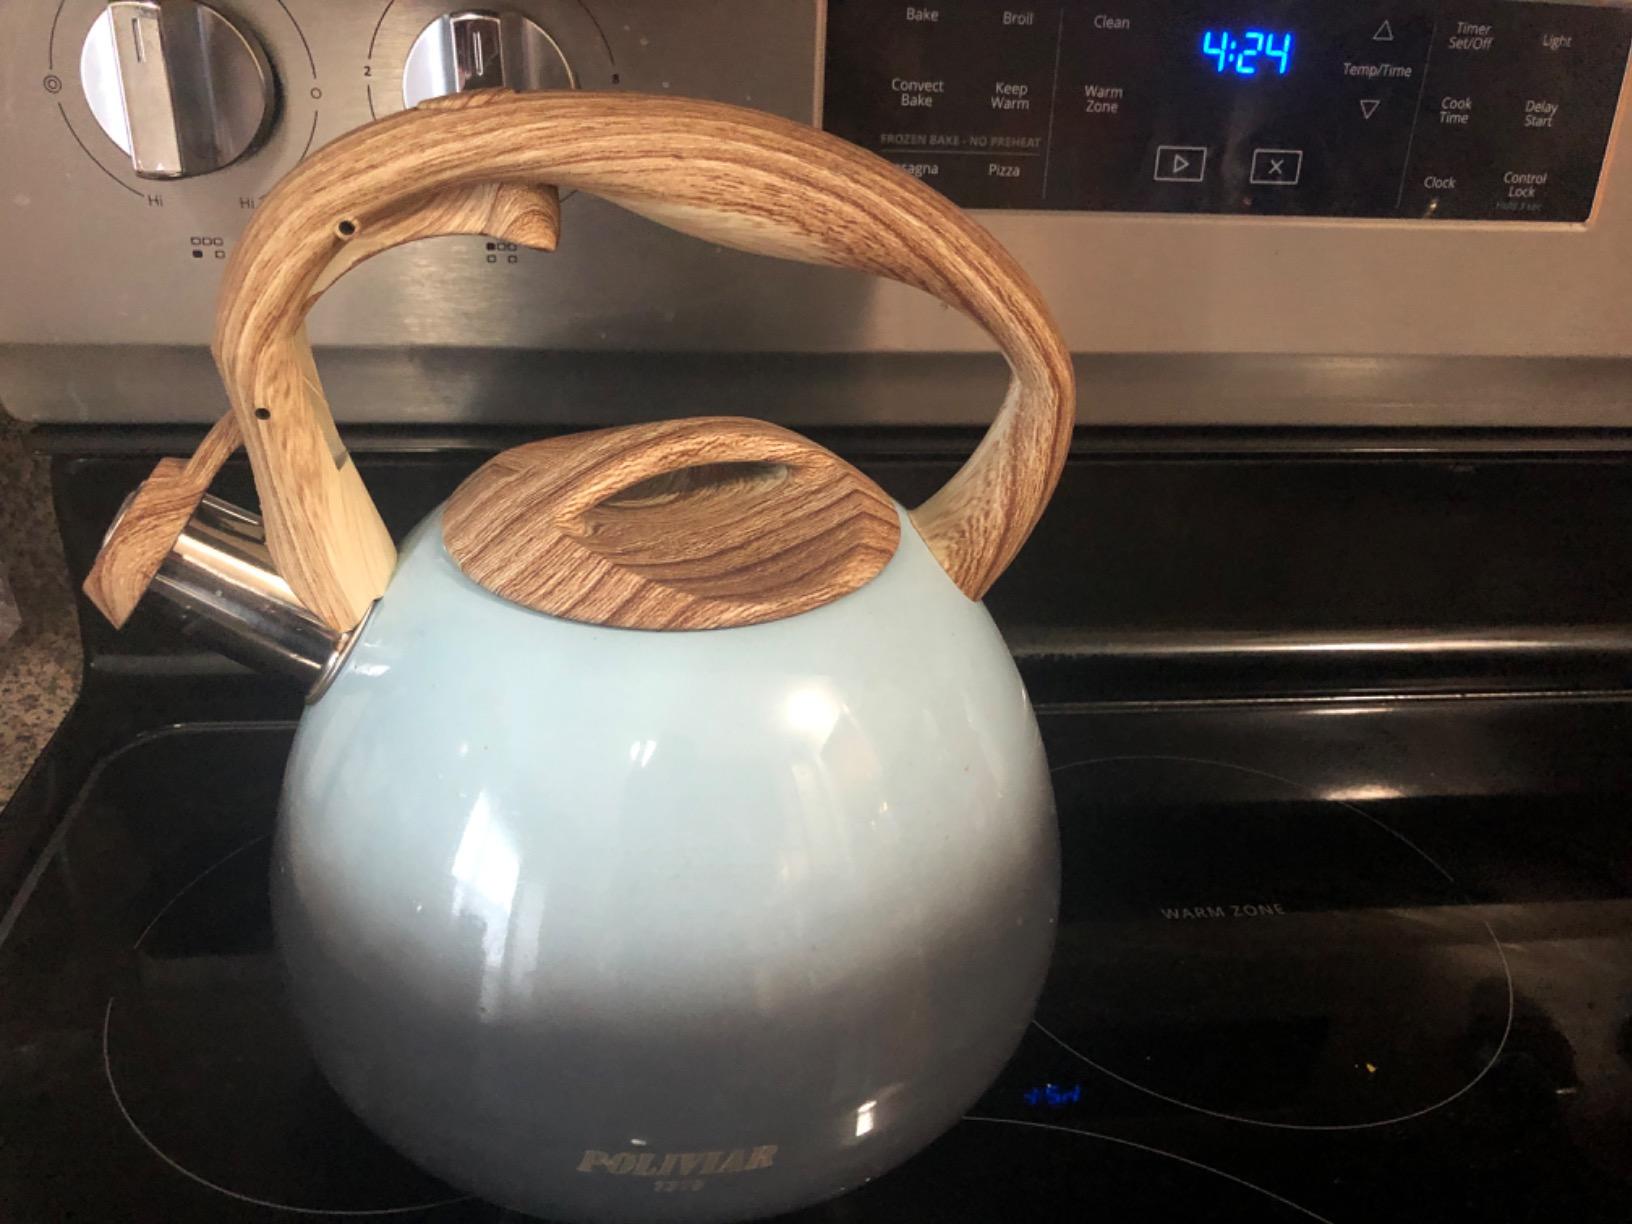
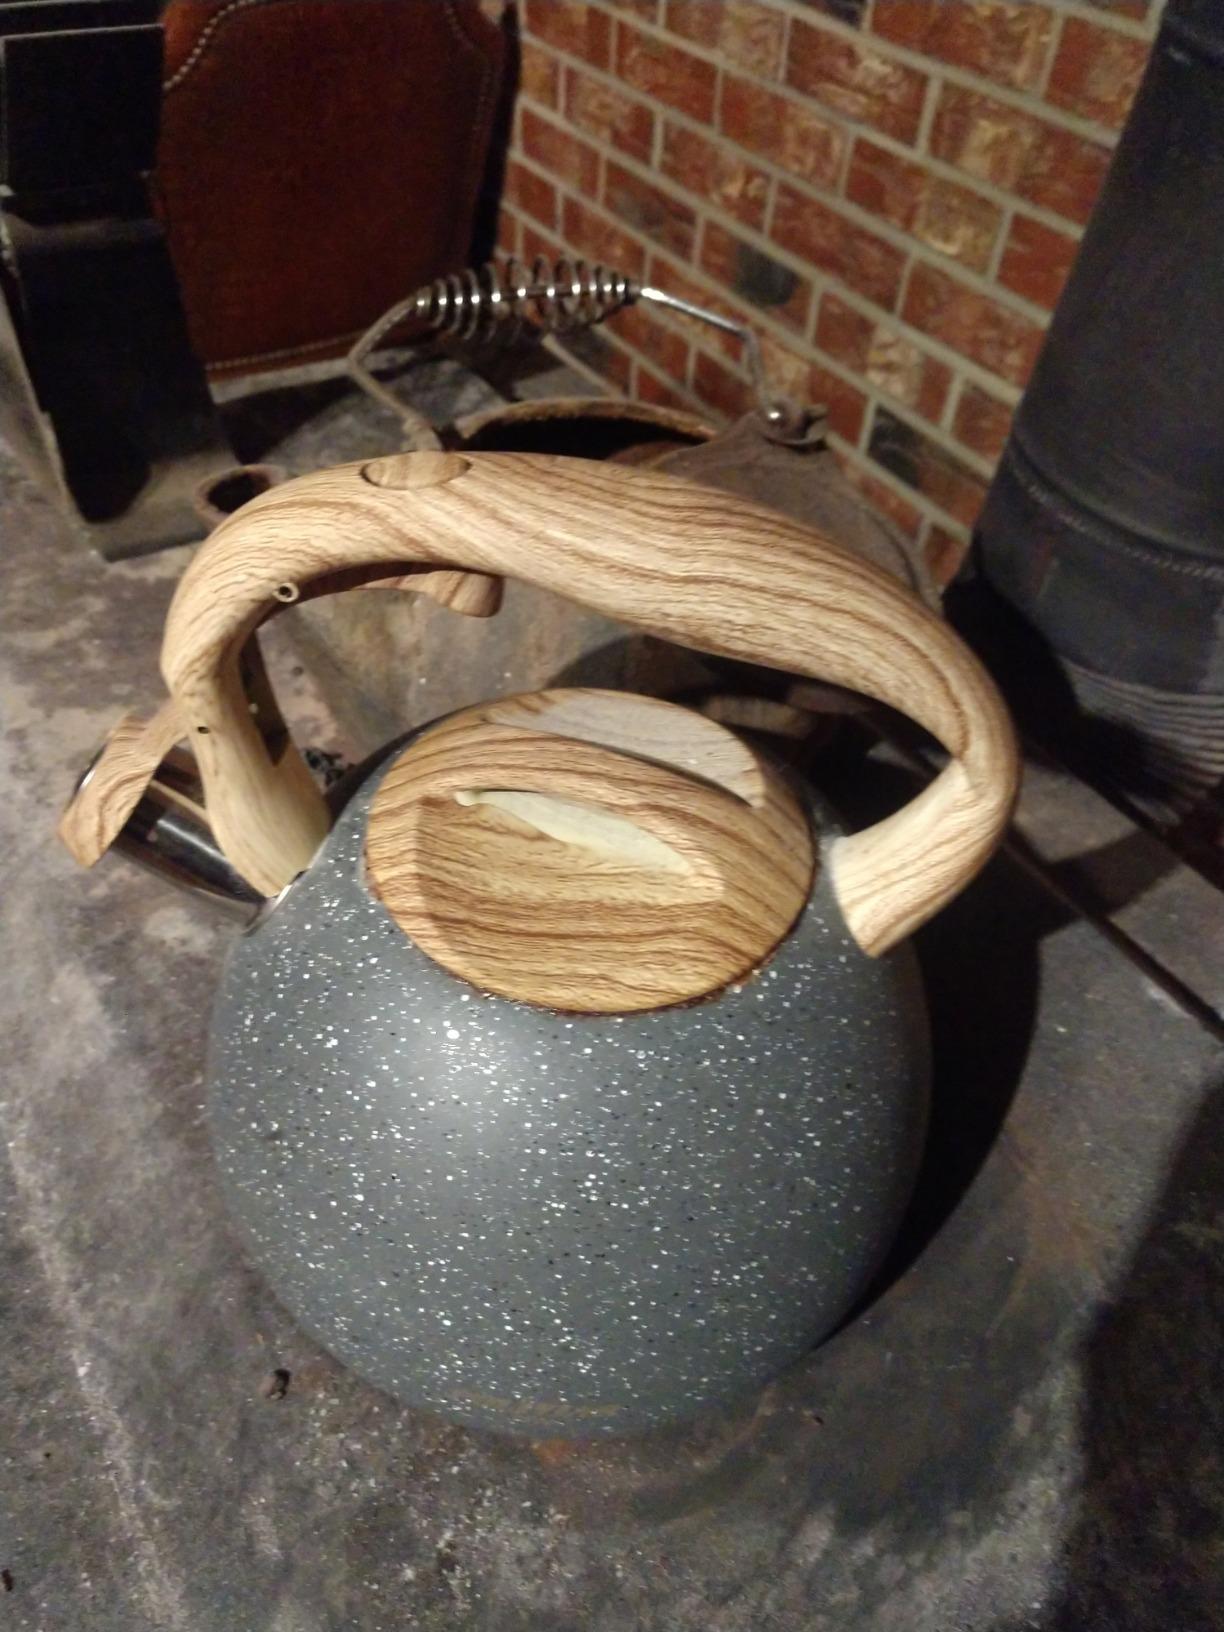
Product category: items_kettle
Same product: no